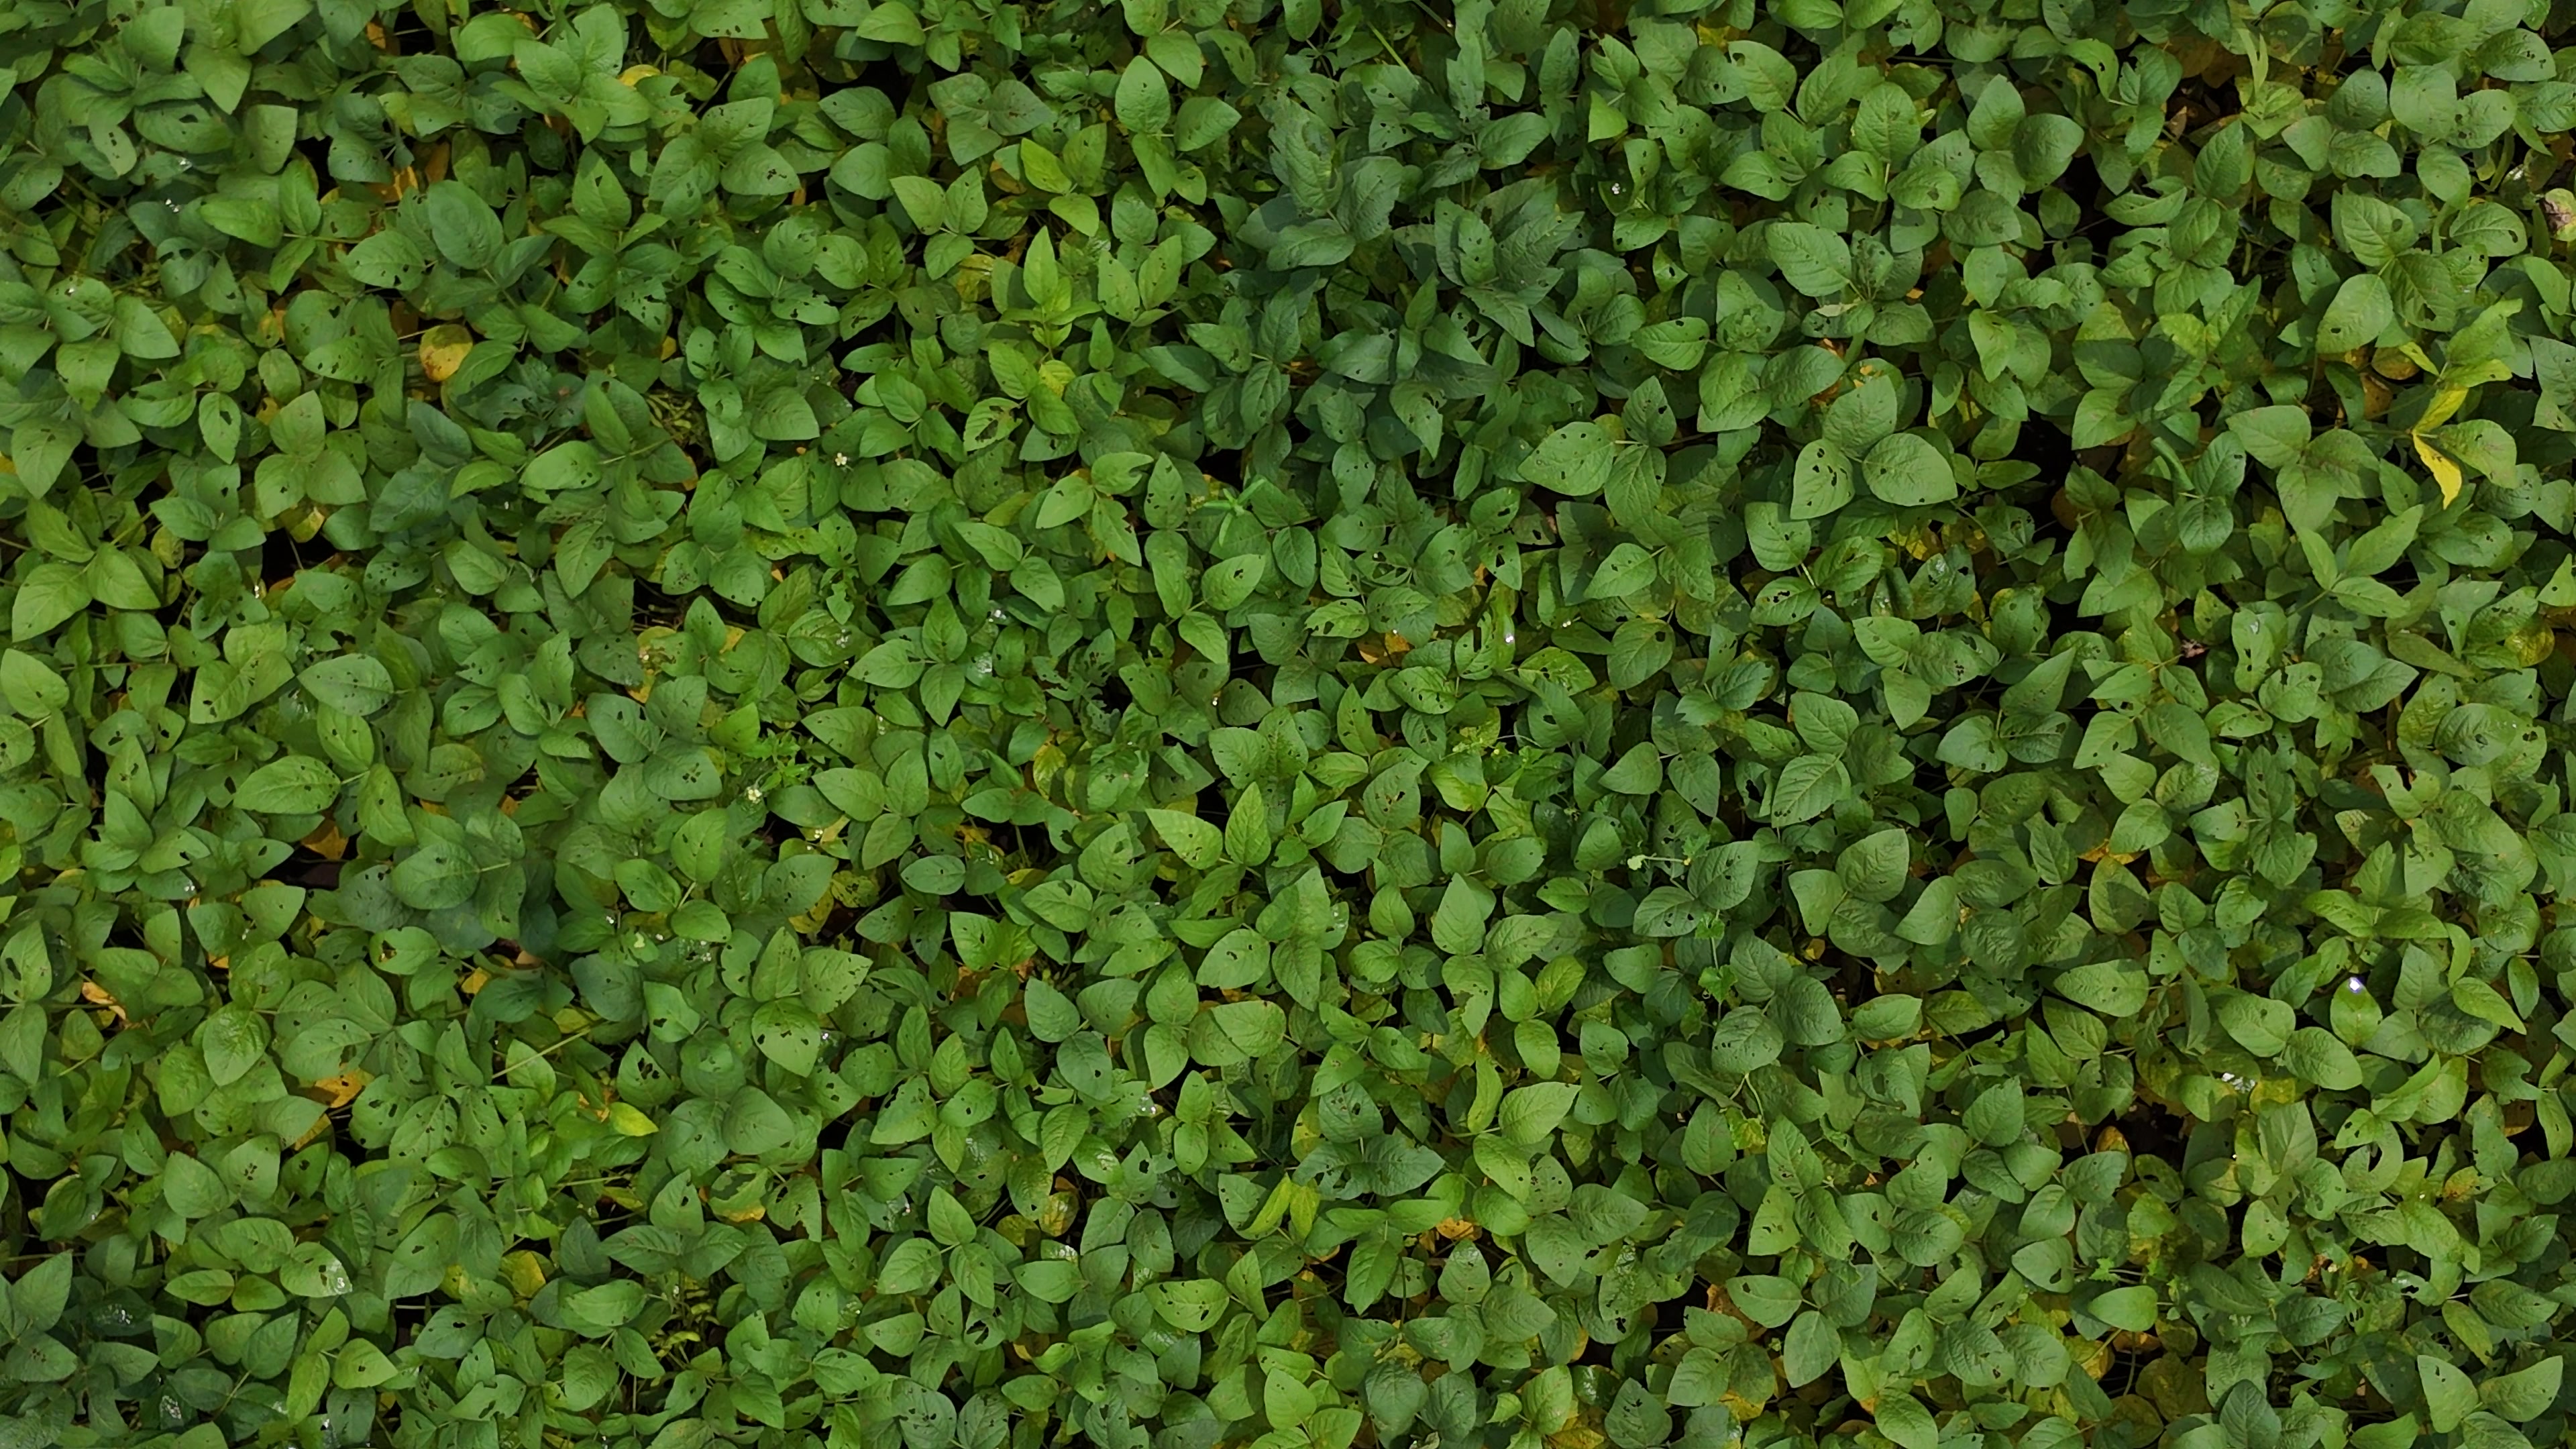
Label: Mosaic